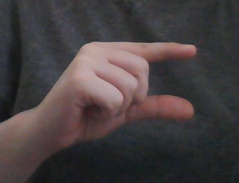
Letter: dal